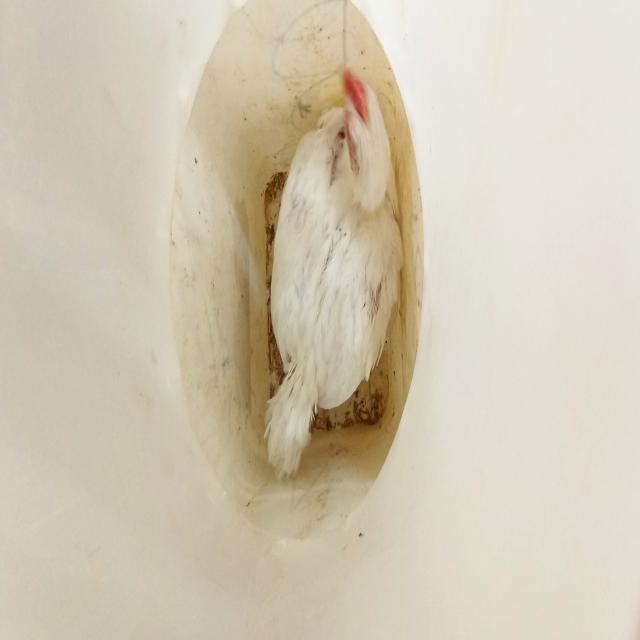
Weight: 1779 g